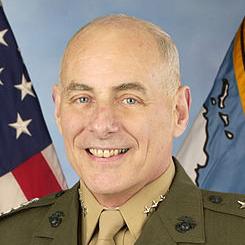
Age: 61